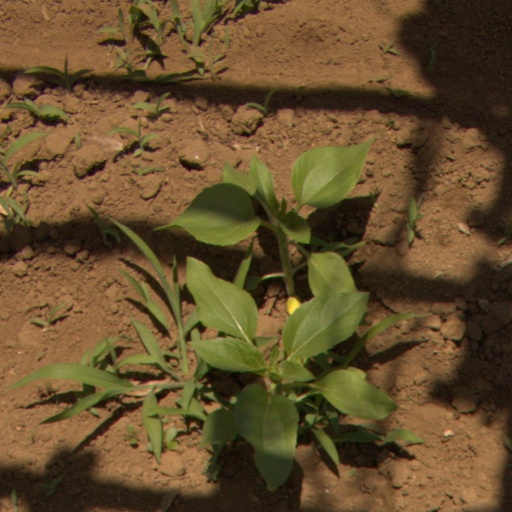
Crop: Jerusalem artichoke